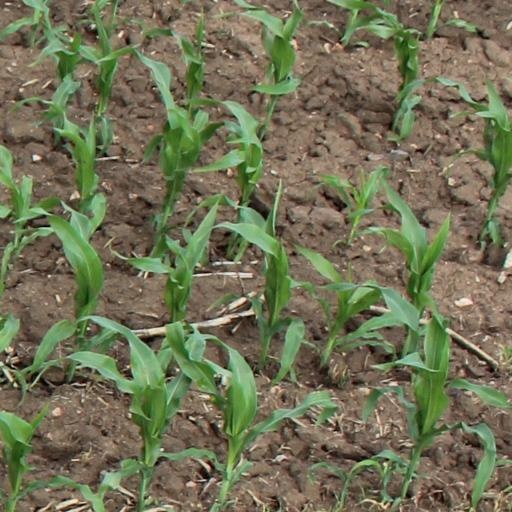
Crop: maize; corn